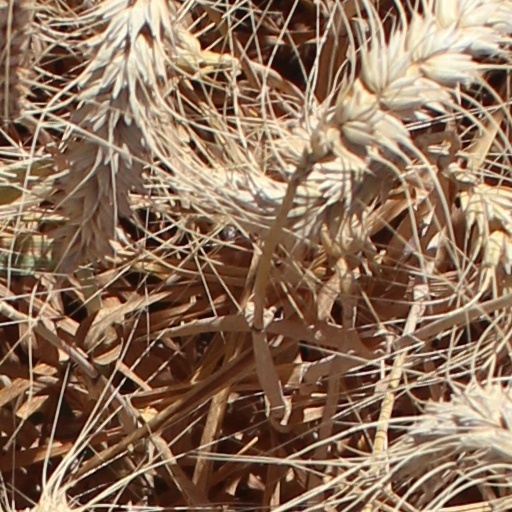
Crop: wheat